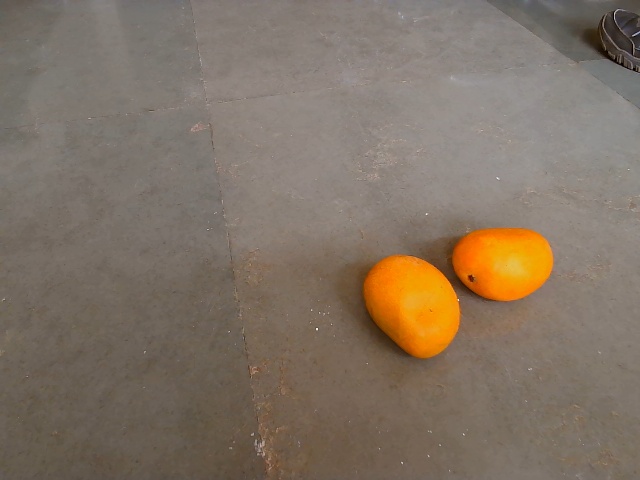
Label: Ripe_Mango